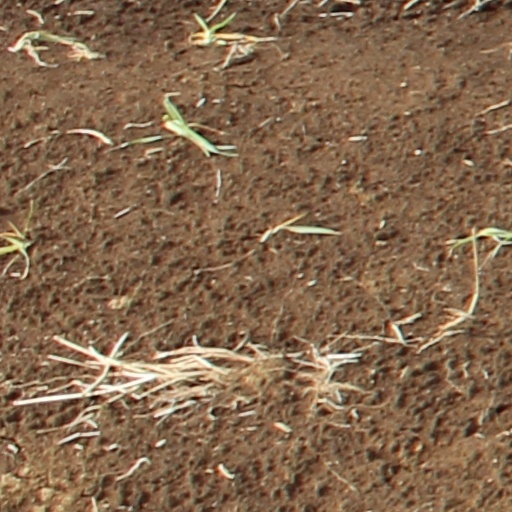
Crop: wheat